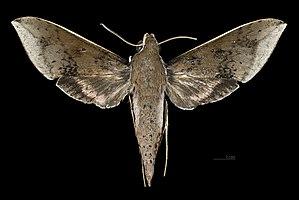
Rhagastis velata est une espèce d'insectes lépidoptères de la famille des Sphingidae, sous-famille des Macroglossinae, tribu des Macroglossini, sous-tribu des Choerocampina et du genre Rhagastis.